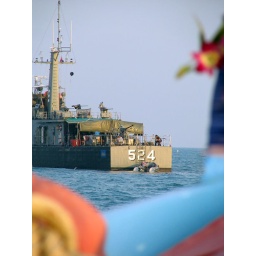
A Thai naval ship as seen from a ferry boat in the Gulf of Thailand.